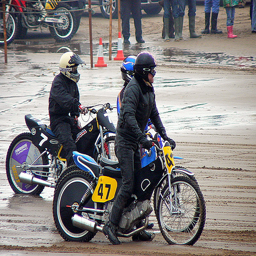
a small group of people sitting on dirt bikes that are on a mud track
Three people are digging on motorcycles in a muddy area.
some men are riding motorcycles on a wet road
Three people are on their motorcycles in a muddy area.
The people are riding their bikes in the mud.